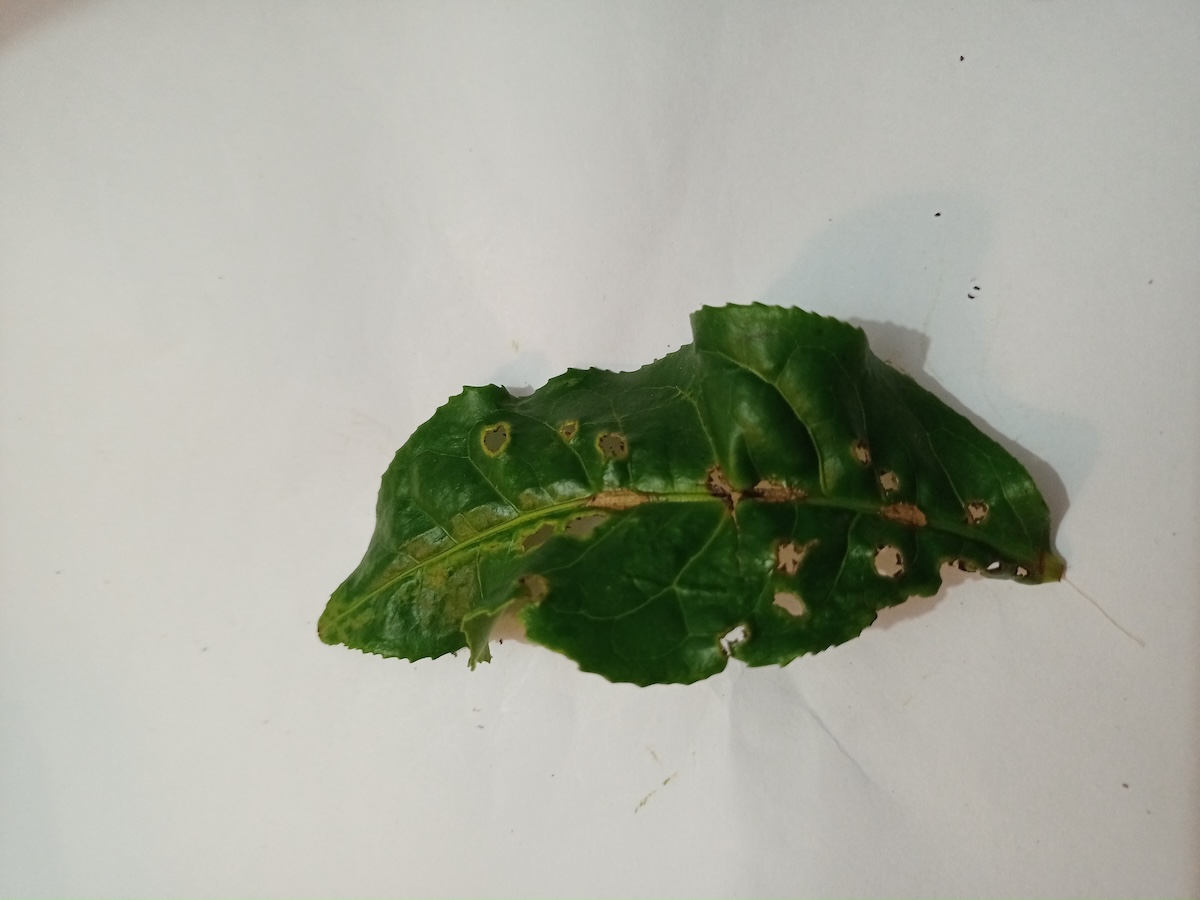
Label: Green mirid bug